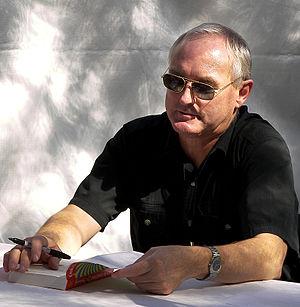
Christopher Taylor Buckley, né le 28 septembre 1952 à Stamford, dans le Connecticut, est un journaliste politique, romancier, nouvelliste et dramaturge américain. Il est le fils de William F. Buckley, Jr. et Patricia Buckley.